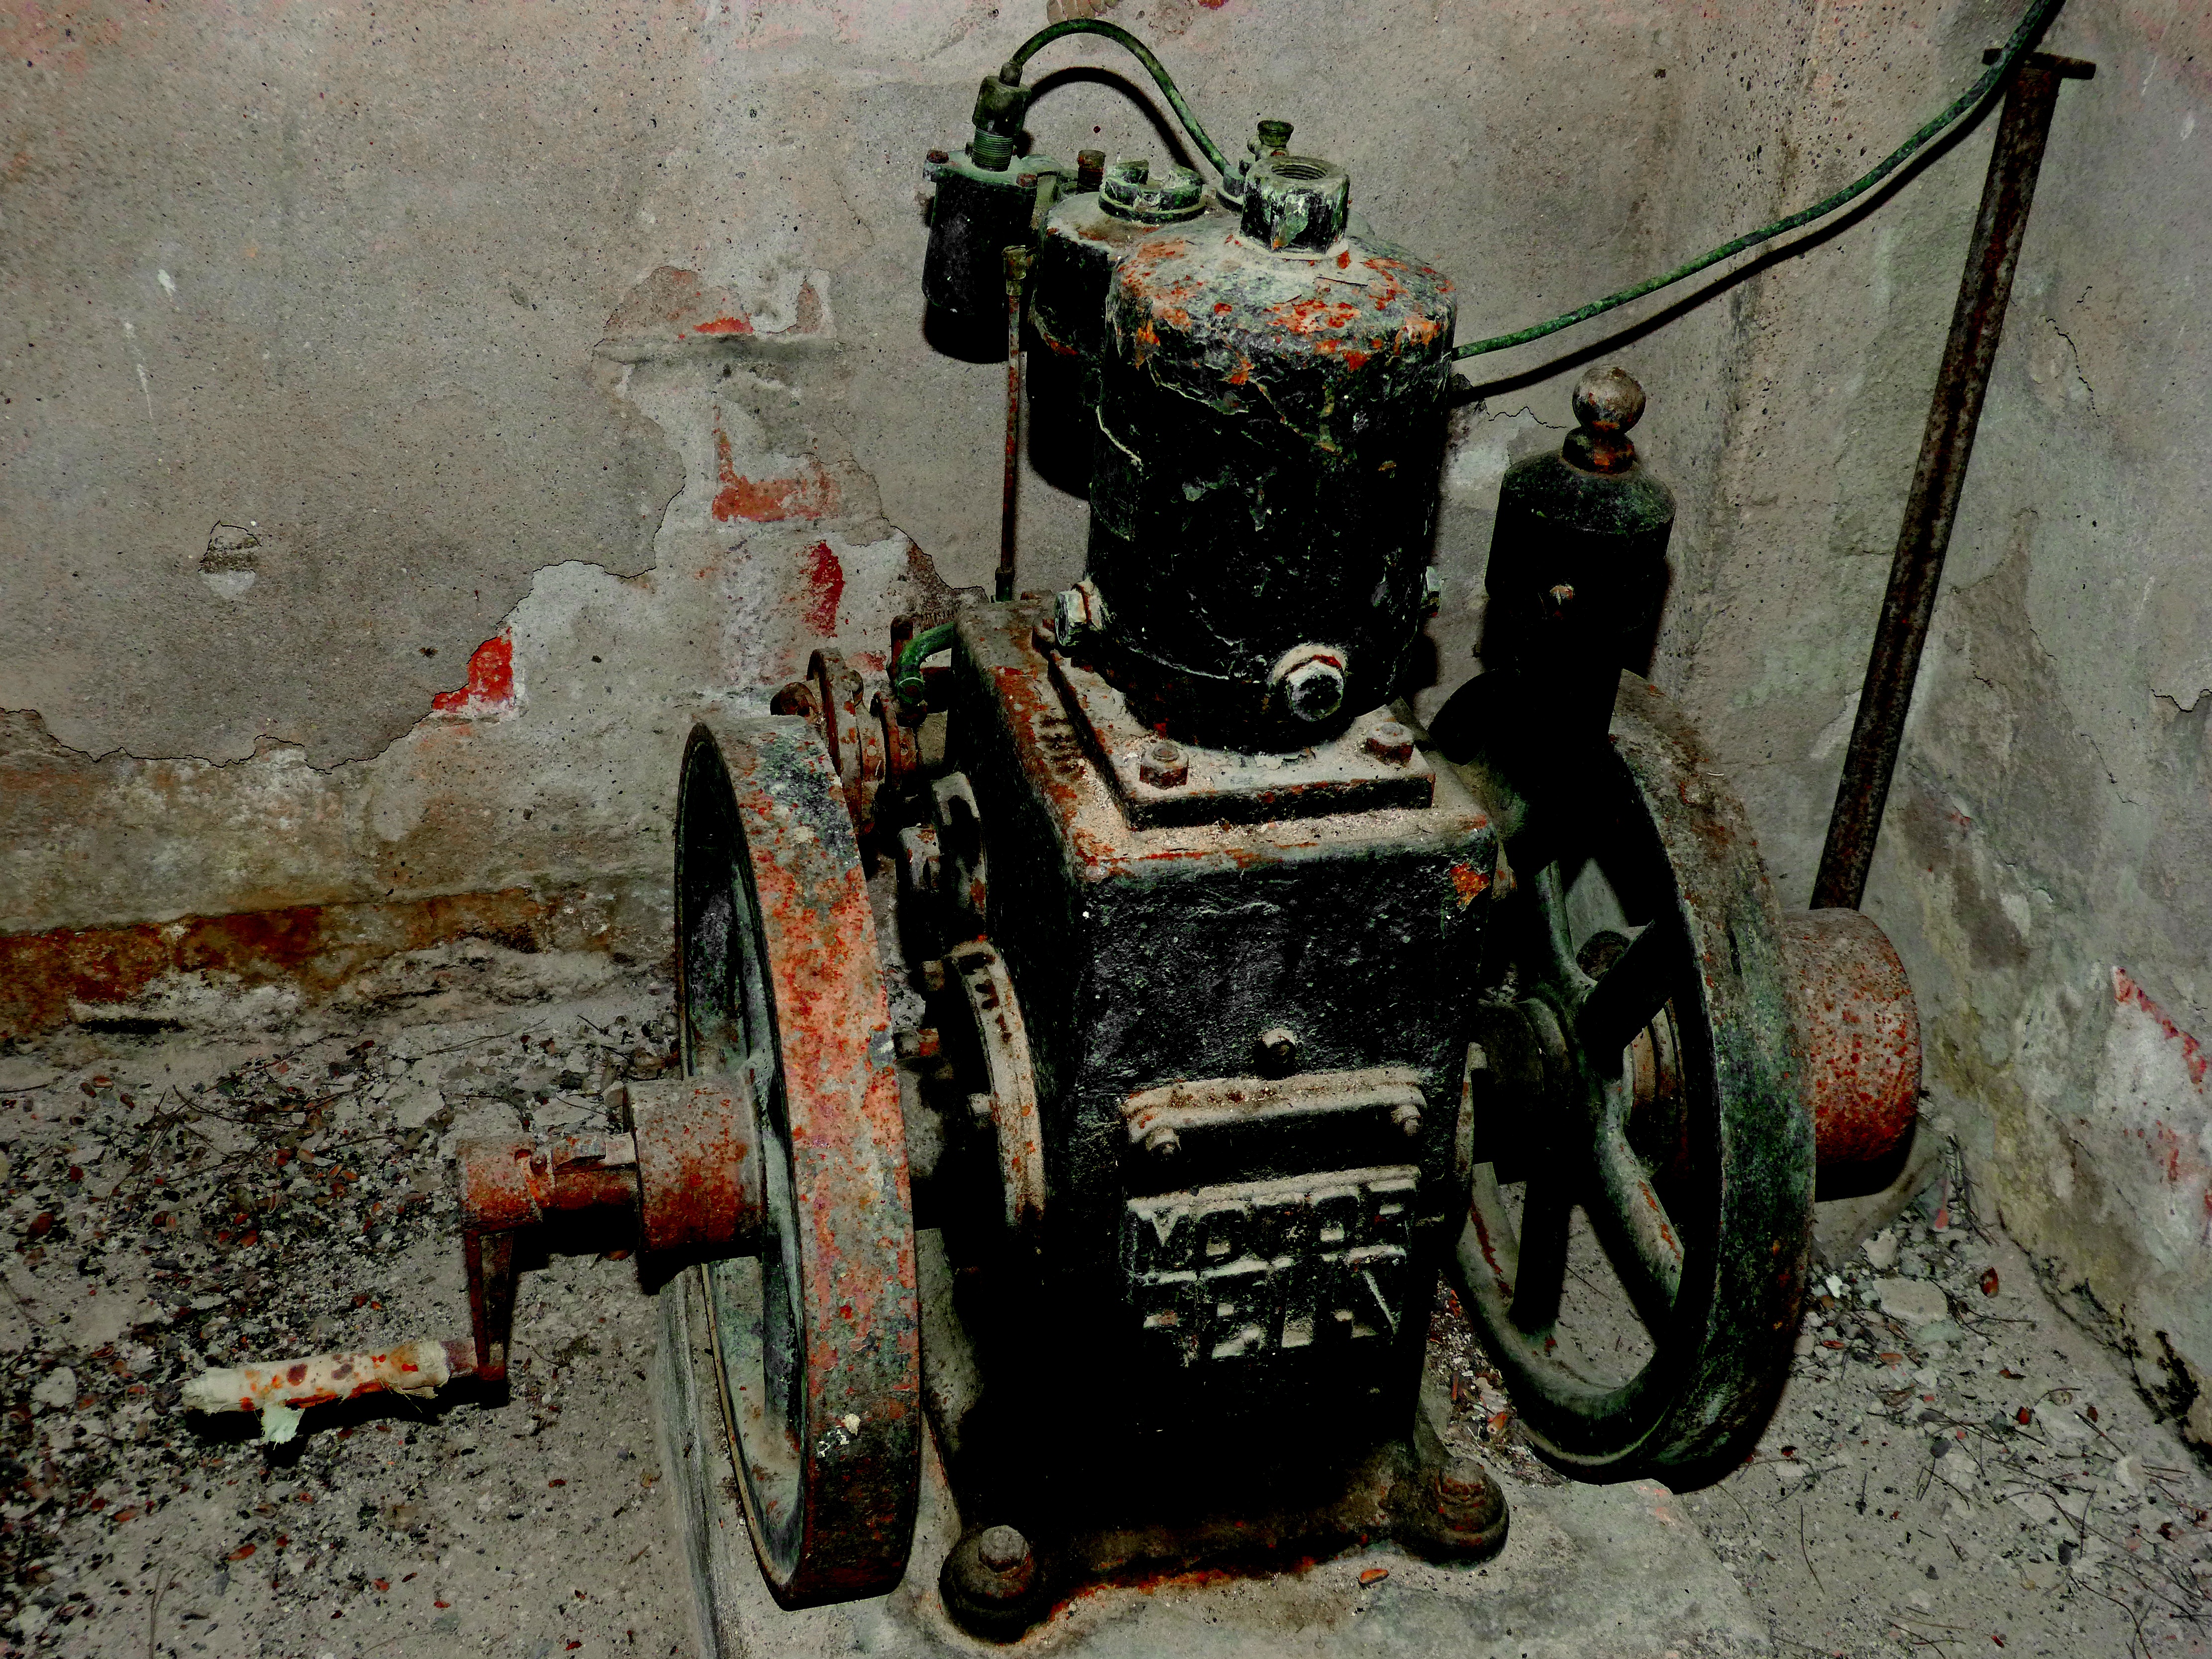
wheel, vehicle, machine, bumper, mechanism, engine, artifact, crank, old engine, automotive exterior, automotive engine part